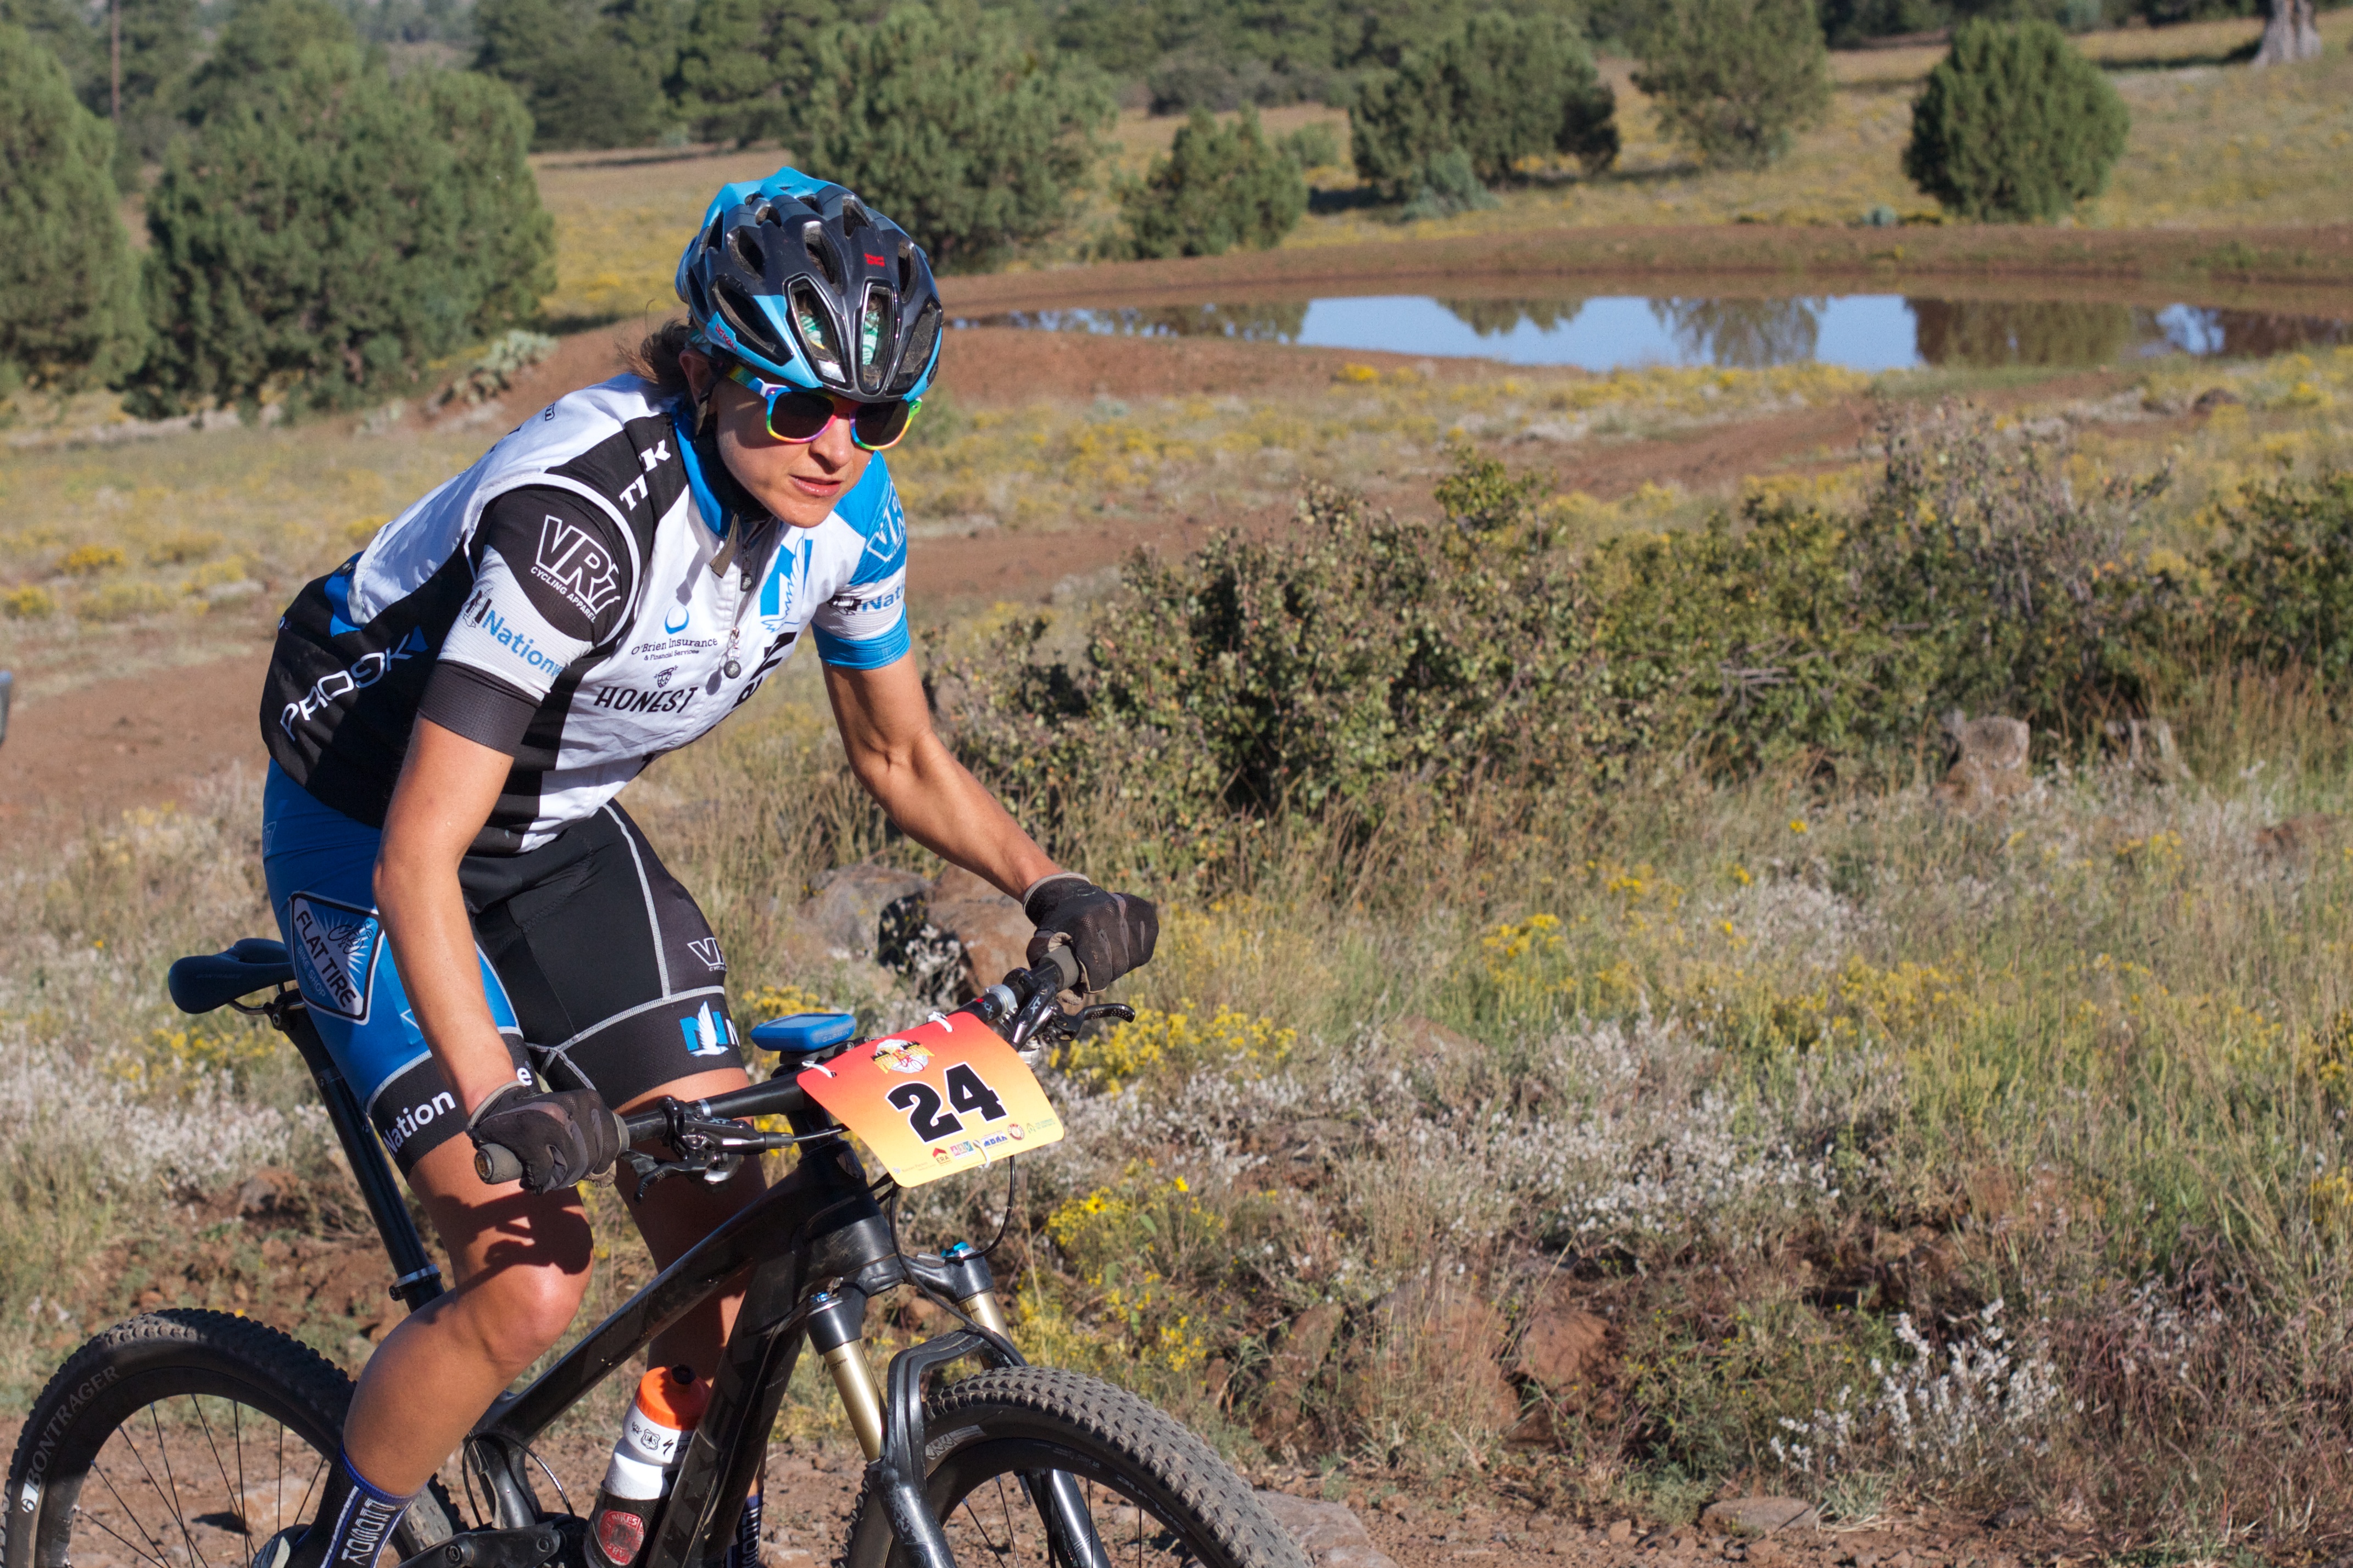
bicycle, vehicle, extreme sport, sports equipment, mountain bike, cycling, race, sports, racing, fotr, freeride, mountain biking, road cycling, land vehicle, cycle sport, cyclo cross, bicycle racing, downhill mountain biking, road bicycle racing, duathlon, mountain bike racing, cross country cycling